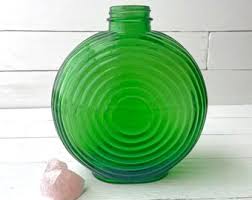
Waste category: glass